List of Gotham (franchise) characters

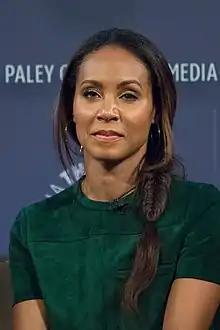
Jada Pinkett Smith

Maria Mercedes "Fish" Mooney (portrayed by Jada Pinkett Smith; main: season 1; guest: season 2; recurring: season 3) is a former nightclub owner and mobster who led a gang under Don Falcone and was the former boss of Oswald Cobblepot. She operated in Gotham City's red-light district despite the heavy presence of the Italian Mafia. Mooney sometimes provides information to Detective Bullock, who has a sweet spot for her. Mooney has secret plans to overthrow Falcone, whom she hates for his otherwise unspecified role in Fish's own mother's death, makes her as the main antagonist of season 1. Her plan involved hiring a girl named Liza to seduce Falcone and secretly blowing up Falcone's money supply. After her plans to overthrow Falcone are exposed by Oswald Cobblepot, who has been blackmailing Liza to get information about both Falcone and Mooney, Don Falcone strangles Liza to death and has Mooney and Butch Gilzean was taken prisoner while the remnants ended up on Oswald Cobblepot's side. After escaping from Falcone's men, Mooney tries to leave Gotham City by water and is captured by the minions of the Dollmaker. Mooney was eventually able to escape with some of her fellow prisoners. She returned to Gotham City during the gang war between Falcone and Maroni and formed her gang from street children, including Selina Kyle. Mooney was pushed off of a building into the ocean in a battle with the Penguin, which seemingly killed her.